89th Indiana Infantry Regiment

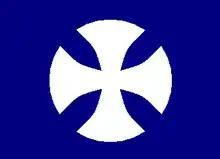
2nd Division of XVI Corps

The 89th Indiana was formed at Camp Morton on August 28, 1862, in Indianapolis, Indiana. Under the command of Colonel Charles D. Murray, Lieutenant Colonel Hervey Craven, Major George Cubberly, Major Samuel Henry and Major Joseph P. Winters.